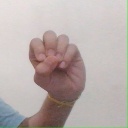
अक्षर: उ